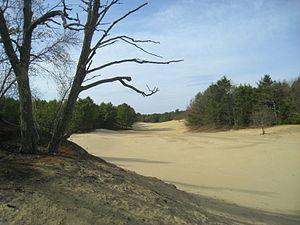
Le Désert du Maine est une formation naturelle de 16 hectares située près de la ville de Freeport, dans l'État du Maine, aux États-Unis. Il est le résultat d'une érosion glaciaire, composée de fins grains rocheux semblables à du sable. Le Désert du Maine n'est pas un vrai désert, puisqu'il reçoit d'abondantes précipitations et est entouré d'une végétation assez importante.